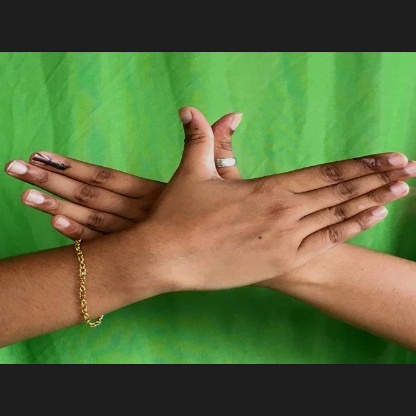
Mudra: Garuda